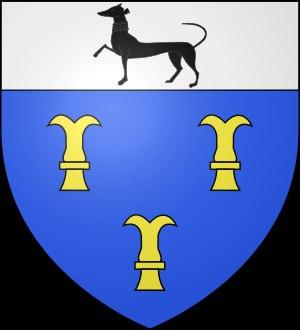
La famille de Roquemaurel est une famille subsistante de la noblesse française, originaire d'Auvergne et de l'Ariège.